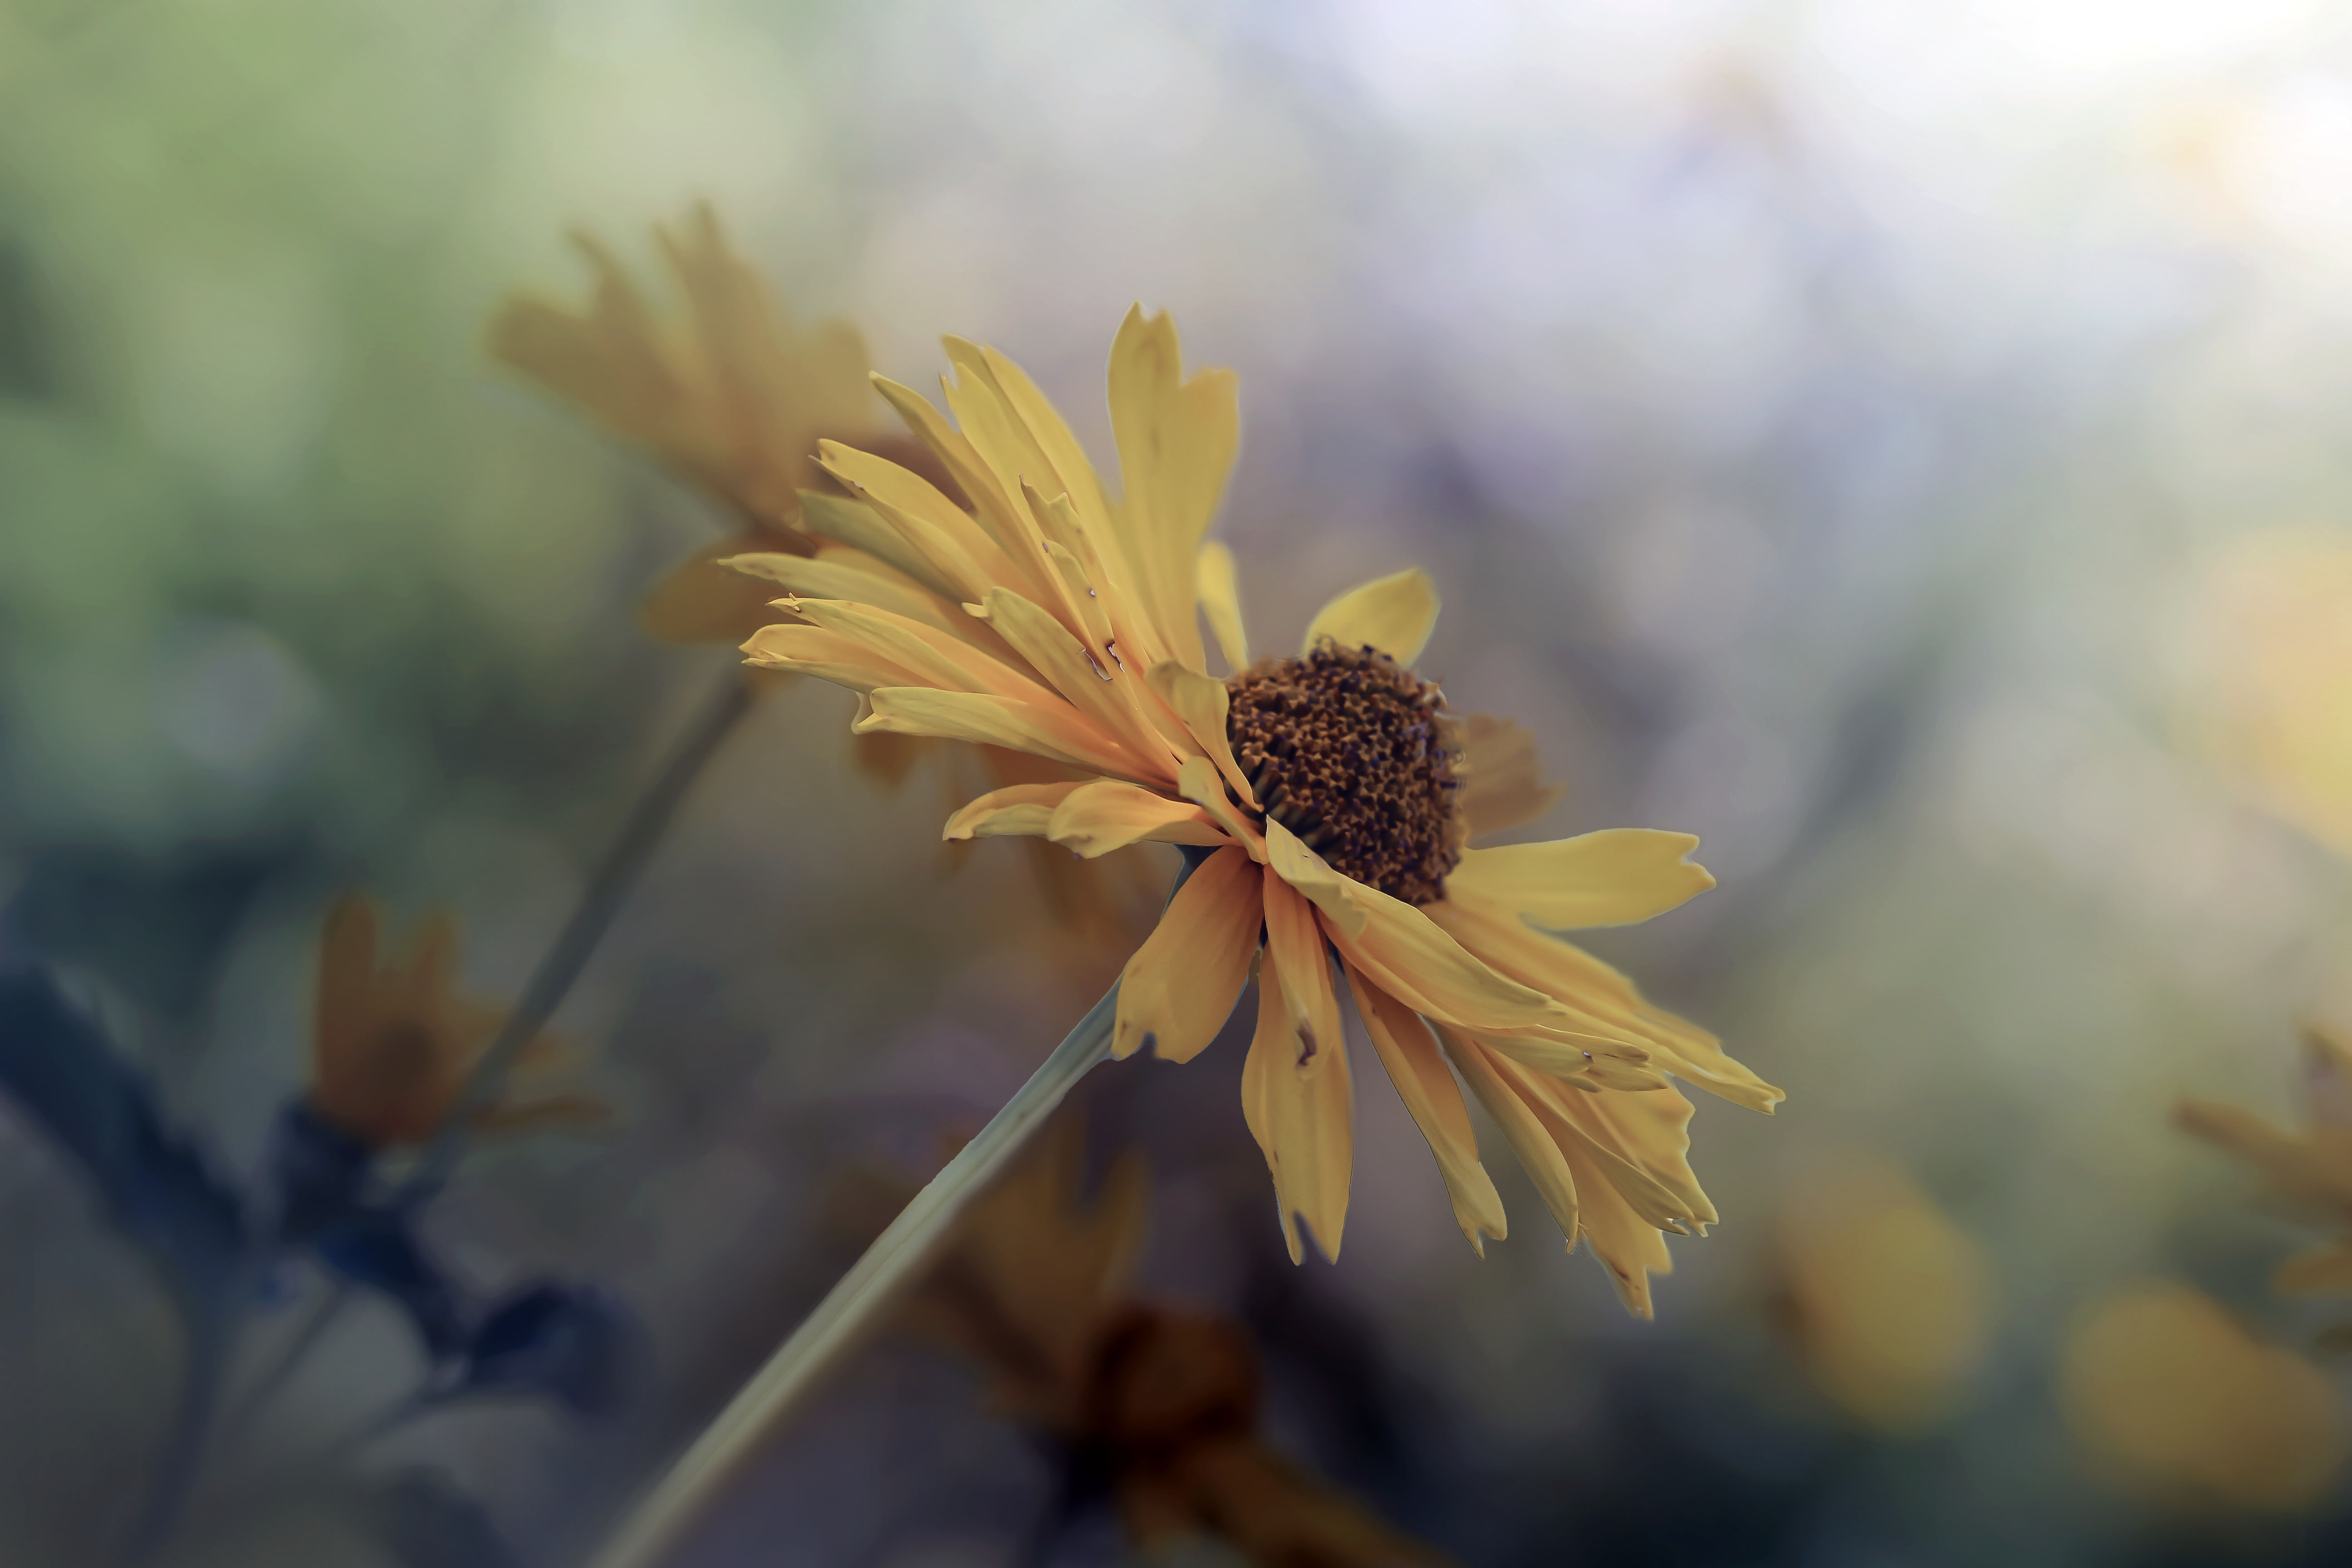
natural, flower, plant, sky, petal, sunflower, landscape, flowering plant, grass, cloud, natural landscape, annual plant, pollen, macro photography, prairie, daisy family, field, herbaceous plant, grassland, Forb, art, shadow, still life photography, plant stem, wildlife, wildflower, twig, coneflower, Pedicel, evening, asterales, daisy, autumn